City of London

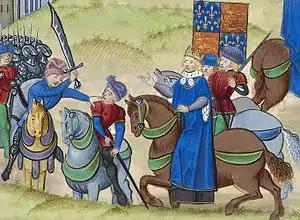
A pivotal event during the Peasants' Revolt, 1381: their leader Wat Tyler is stabbed by William Walworth, Lord Mayor.

Following the Battle of Hastings, William the Conqueror marched on London, reaching as far as Southwark, but failed to get across London Bridge or defeat the Londoners. He eventually crossed the River Thames at Wallingford, pillaging the land as he went. Rather than continuing the war, Edgar the Ætheling, Edwin of Mercia and Morcar of Northumbria surrendered at Berkhamsted. William granted the citizens of London a charter in 1075; the city was one of a few examples of the English retaining some authority. The city was not covered by the Domesday Book.